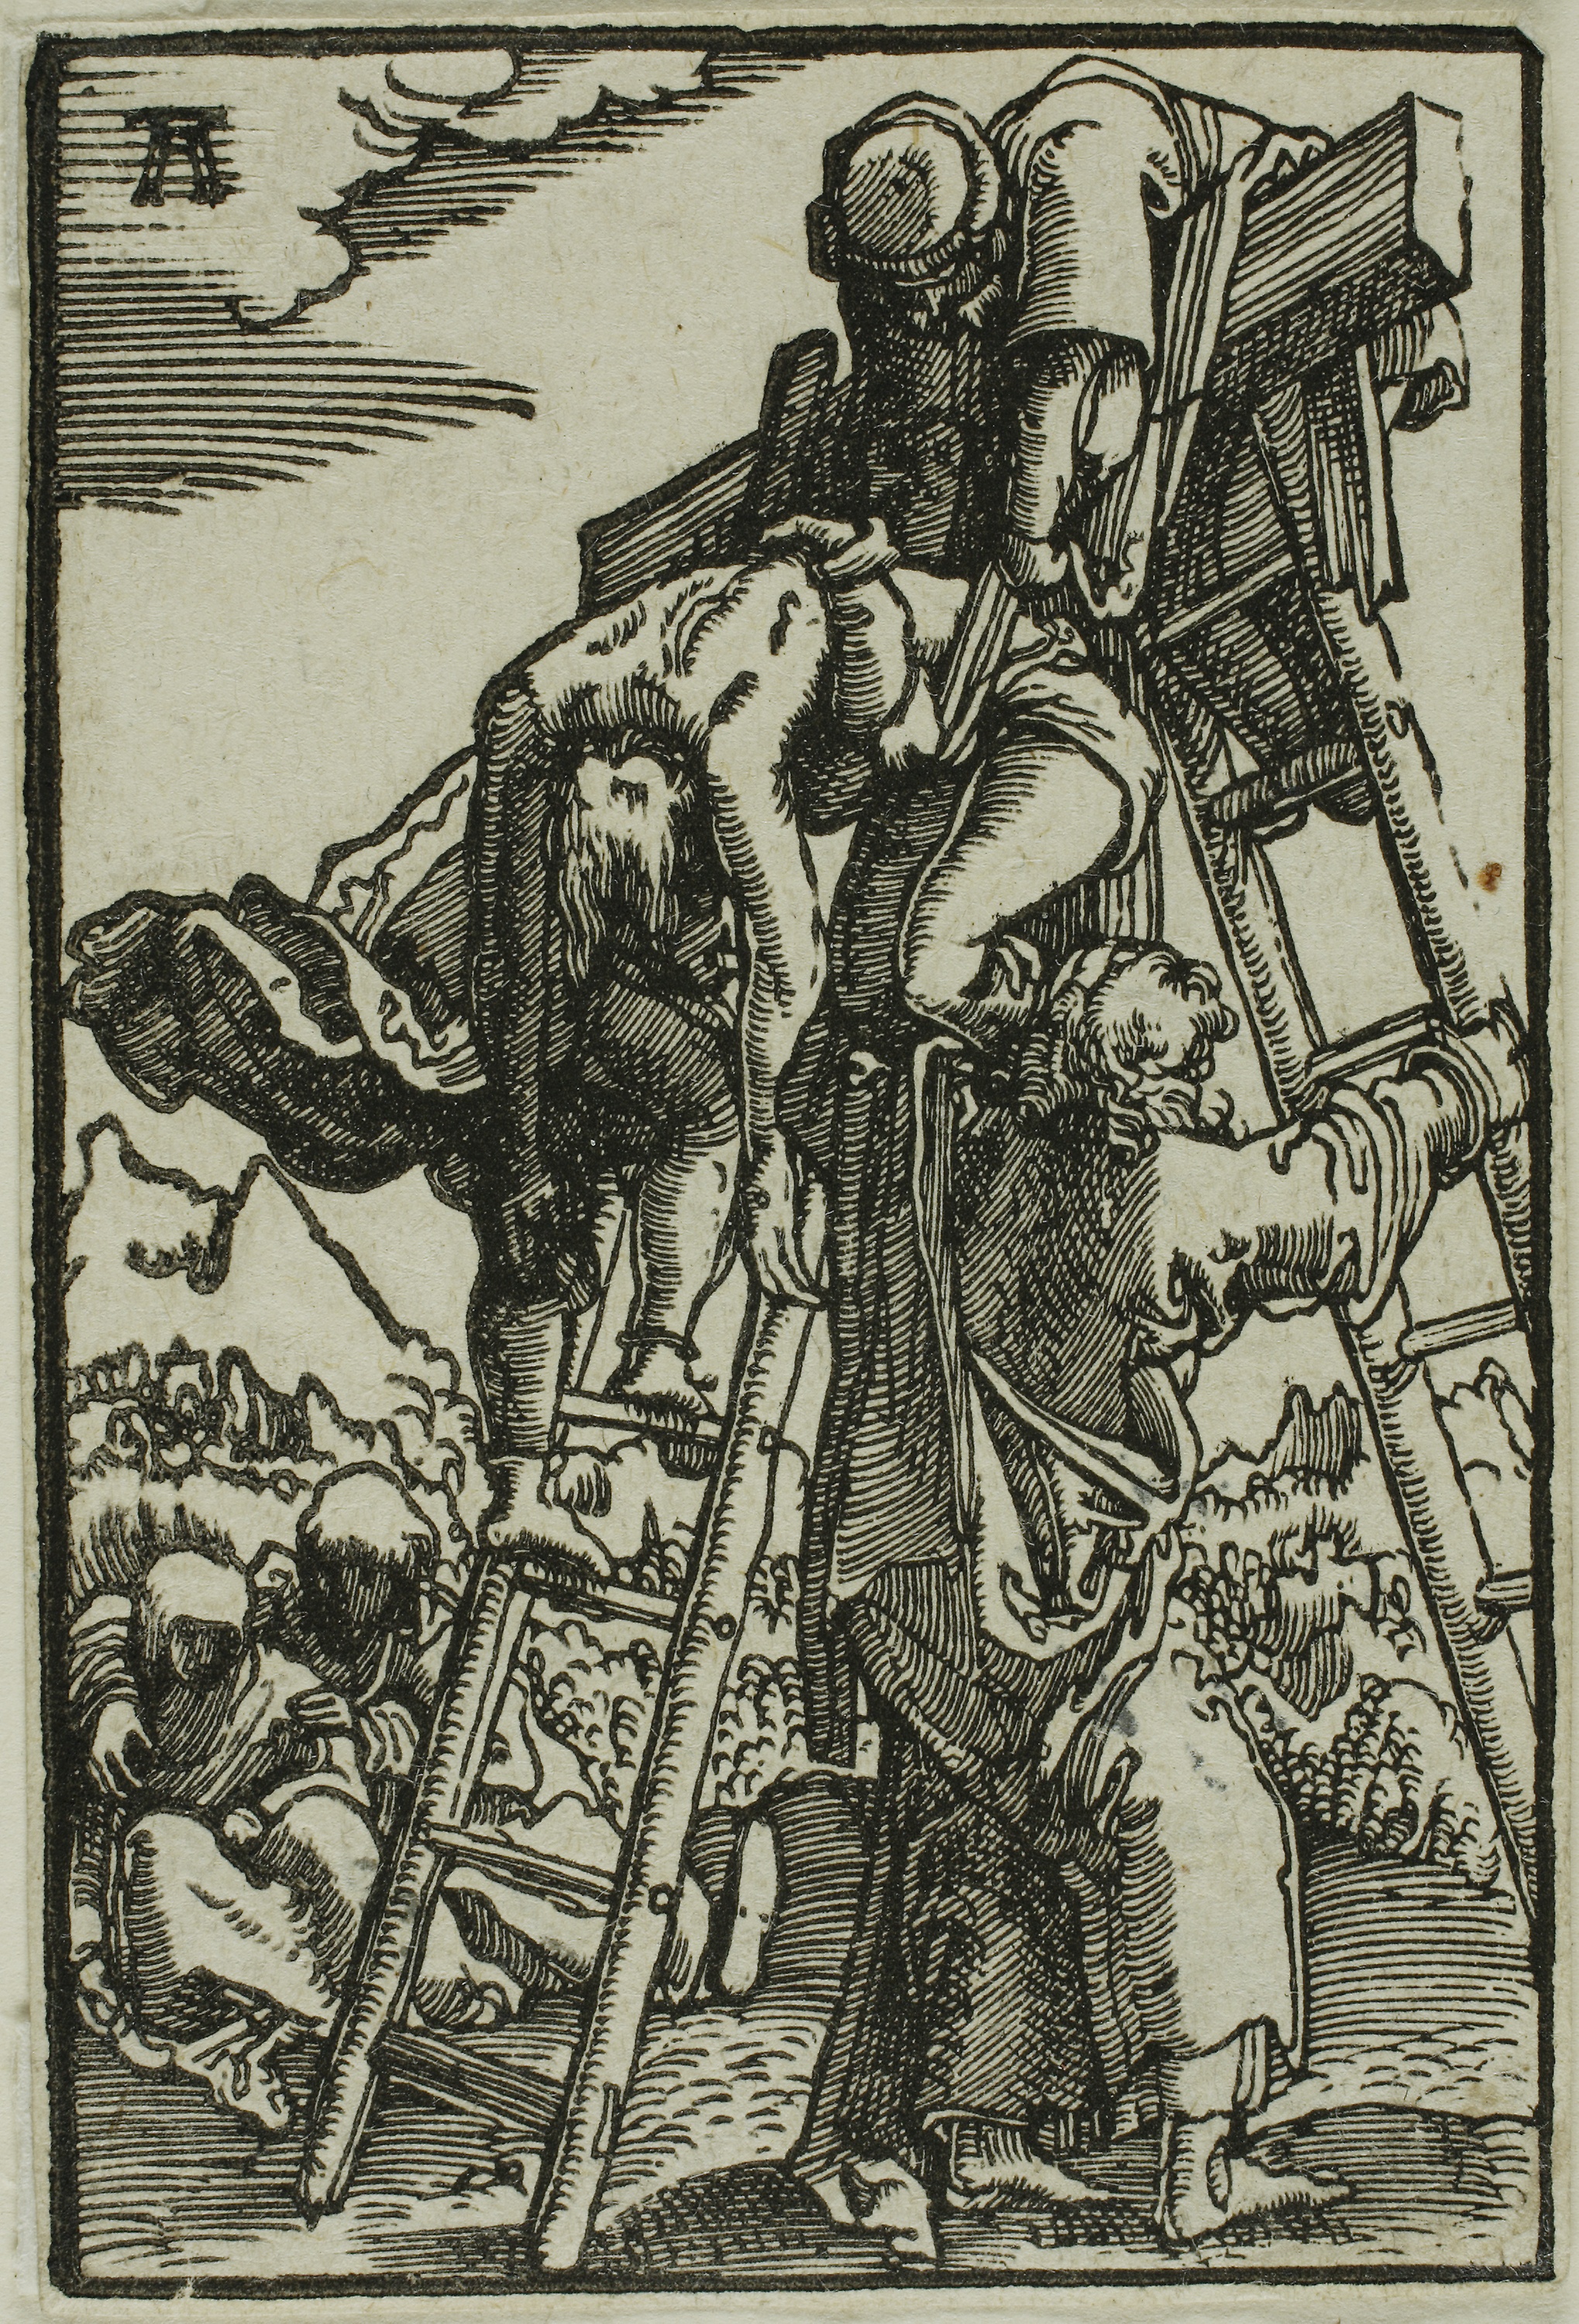
art, tree, history, black and white, illustration, middle ages, printmaking, visual arts, fictional character, monochrome, plant, fiction, costume design, drawing, font